Bases Loaded 3

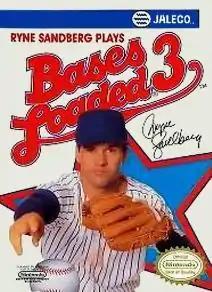
Box cover

Bases Loaded 3, known in Japan as , is a baseball video game released in 1990 by Jaleco for the Nintendo Entertainment System. The game is the third installment of the "Bases Loaded" series.